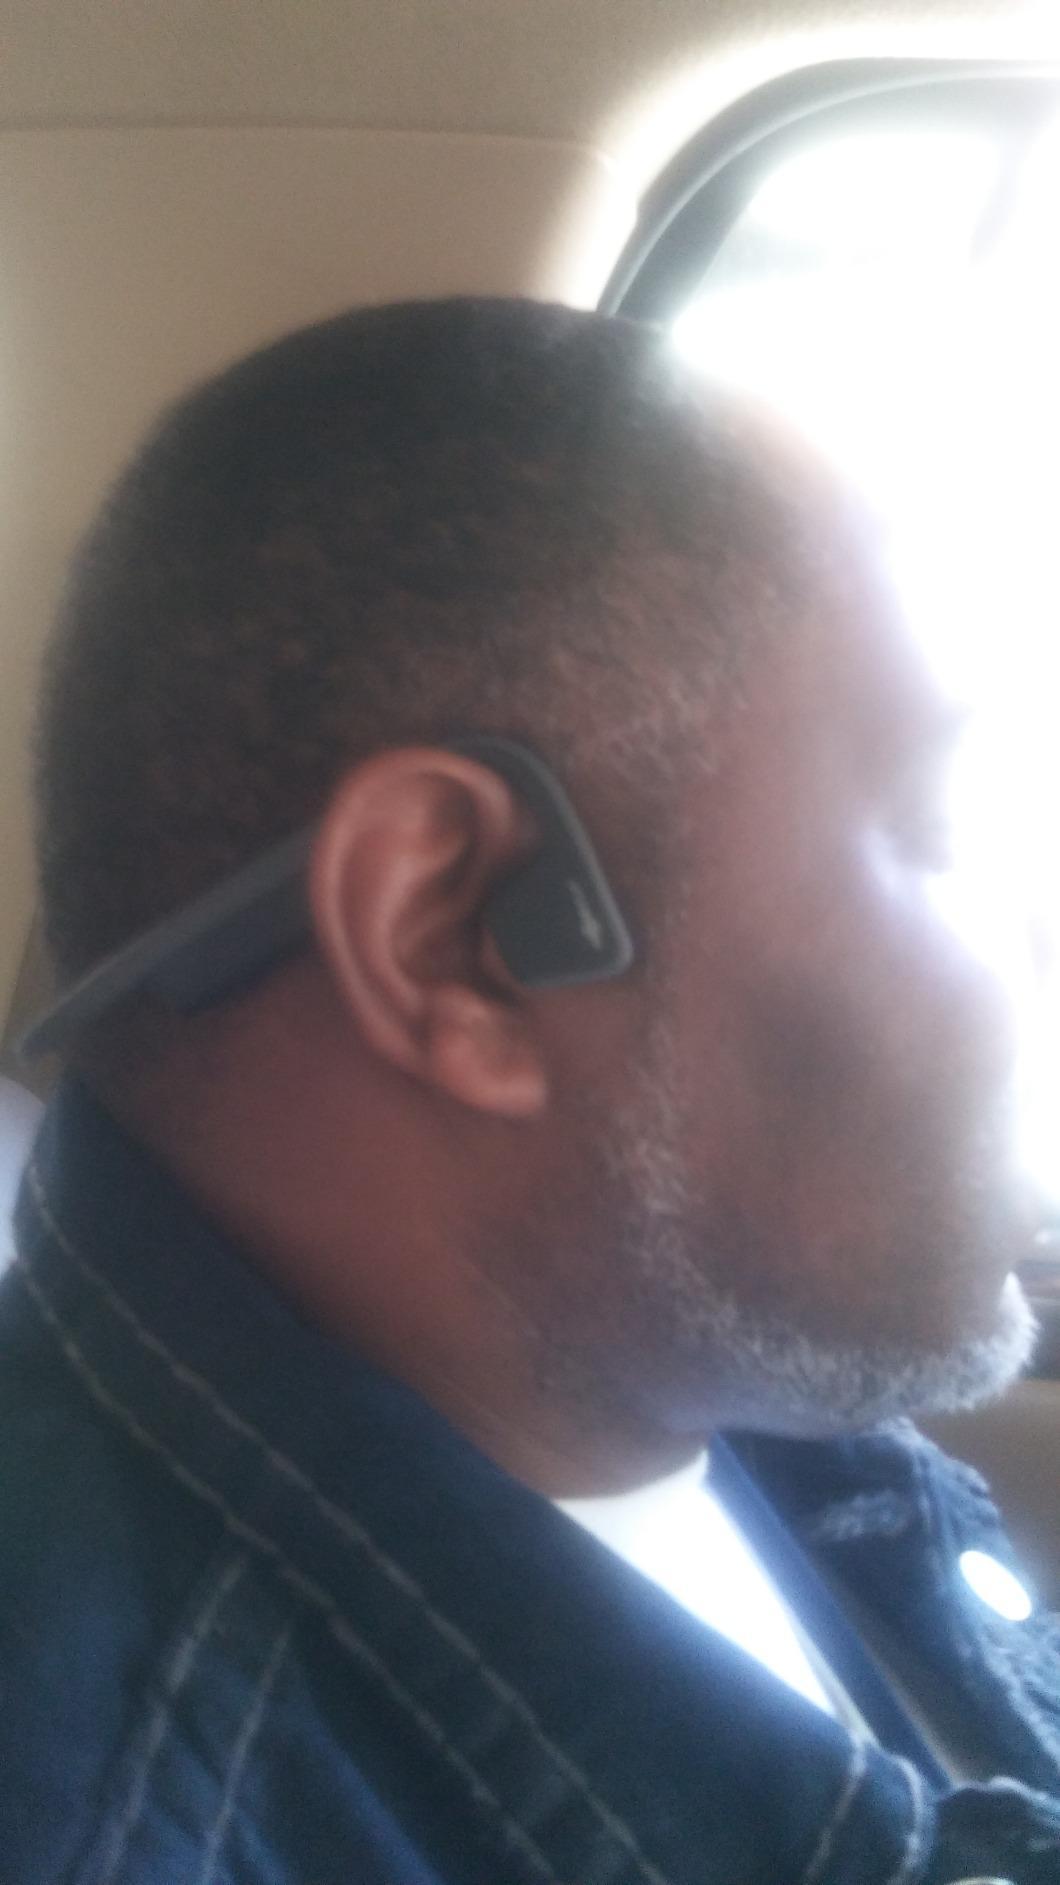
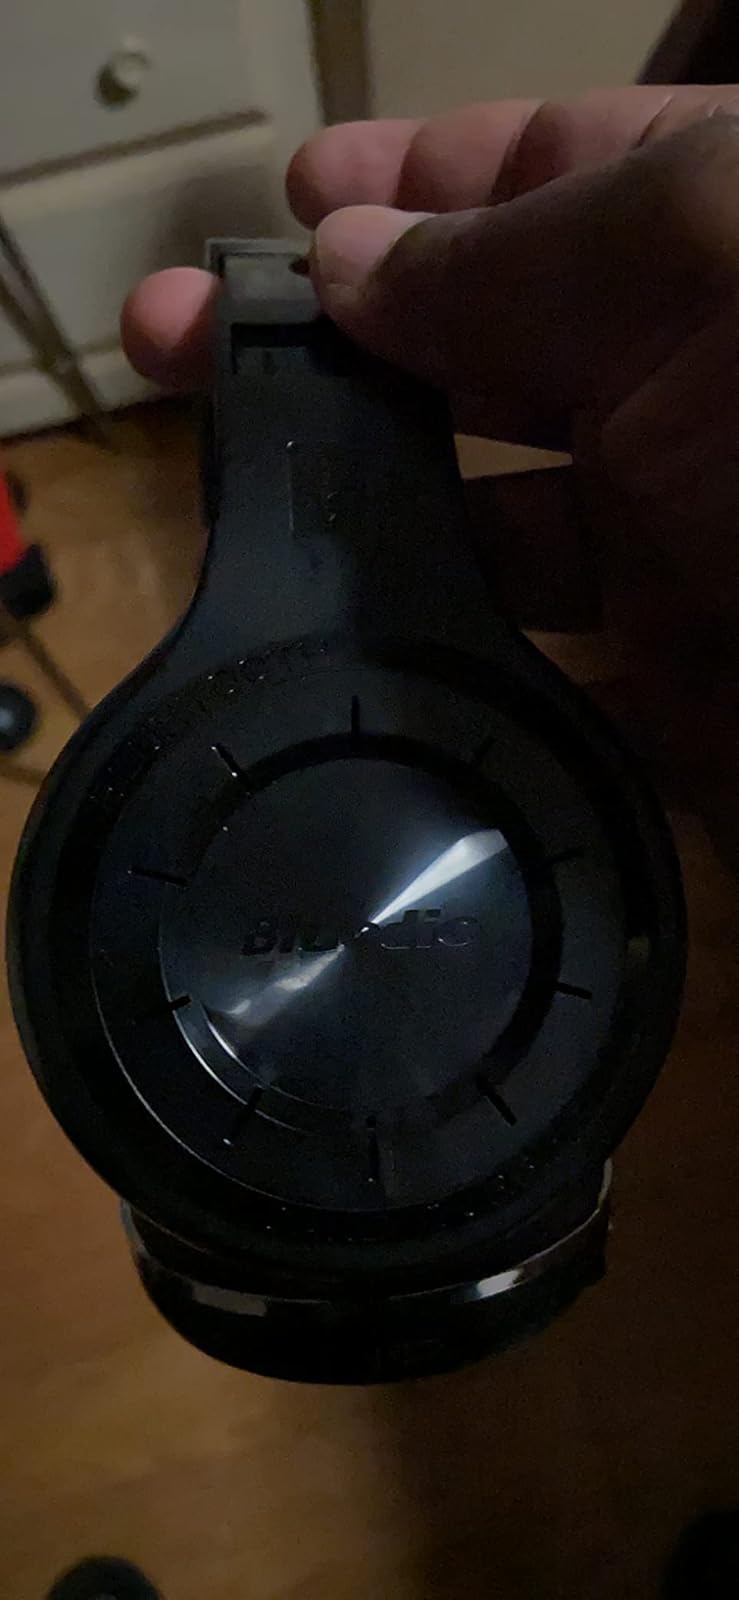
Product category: headphones
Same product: no